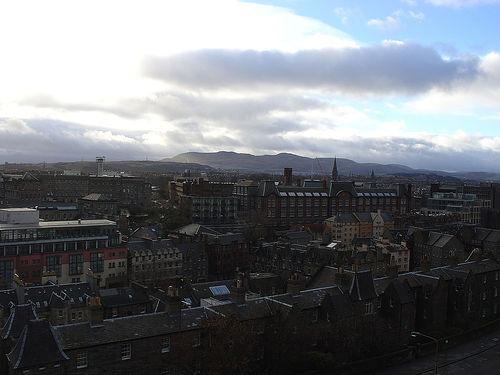
Weather: cloudy or overcast